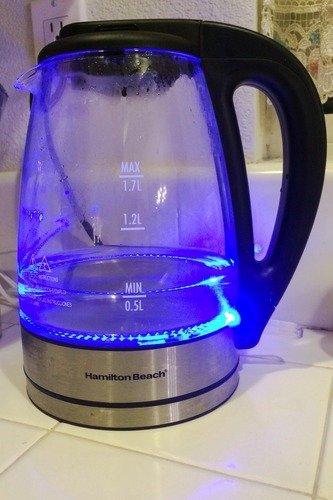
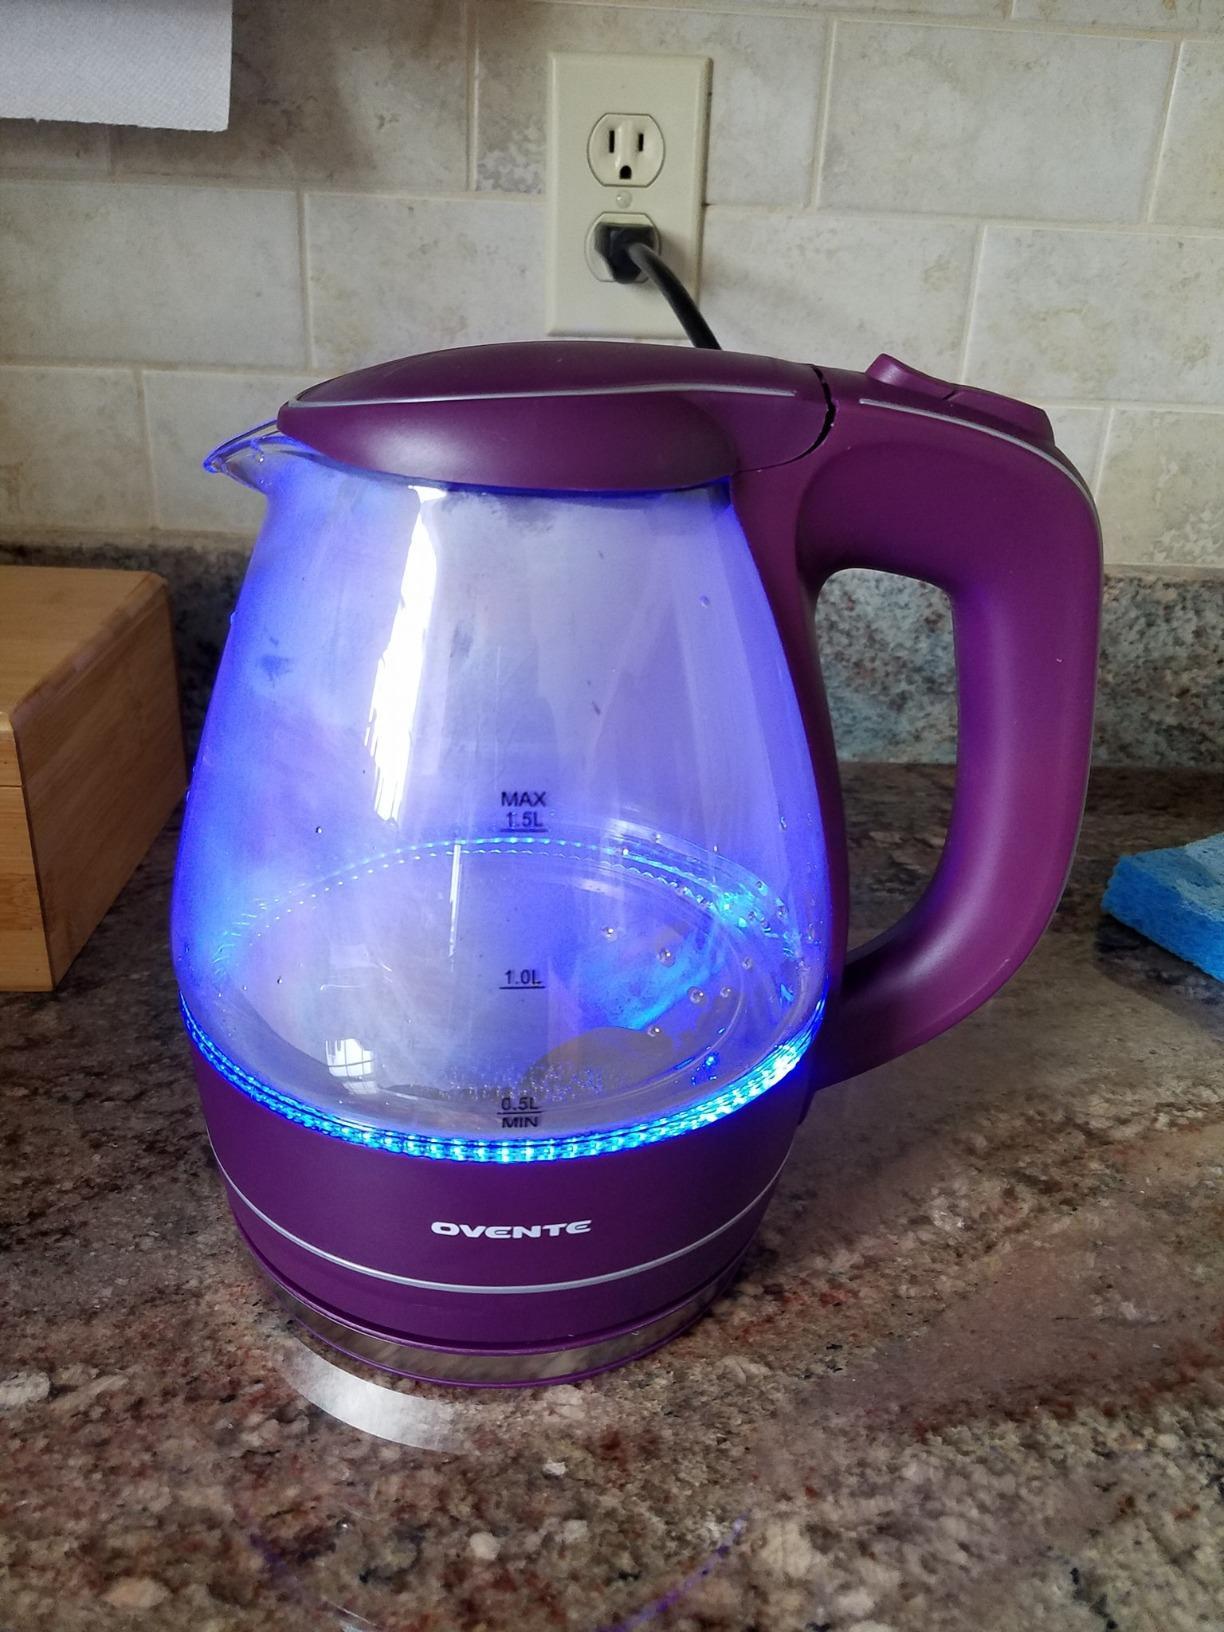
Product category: items_kettle
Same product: no